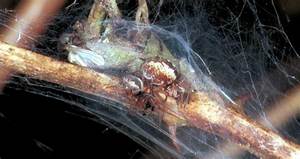
Label: spider